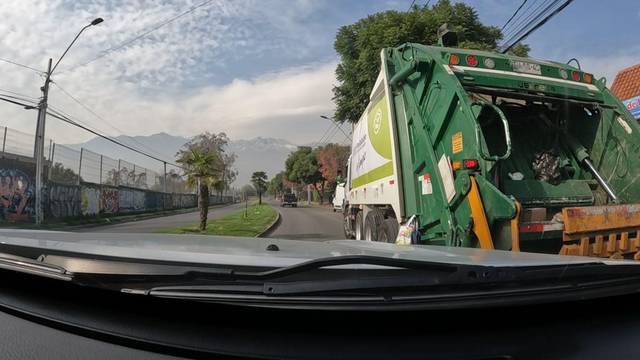
Region: Chile
Coordinates: -33.479, -70.561